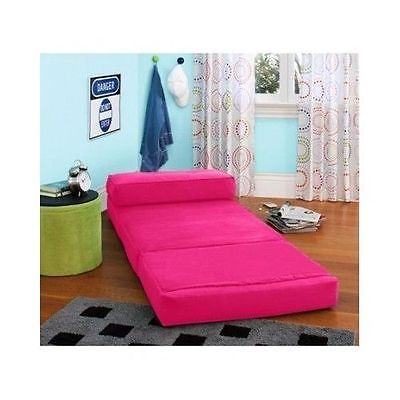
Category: sofa